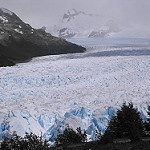
Label: glacier